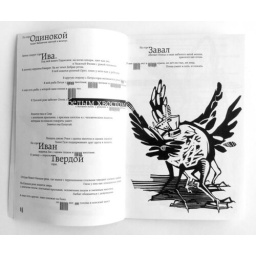
A bird in the form of the bag filled by cotton wool